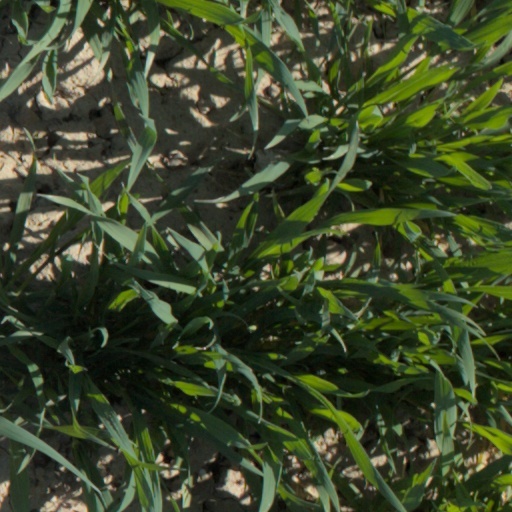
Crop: wheat